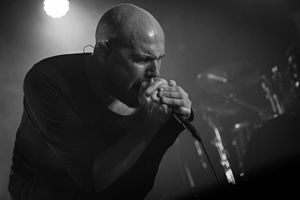
Agent Fresco
Arnór Dan Arnársson, Eistnaflug 2016
Agent Fresco er et prisvindende islandsk progressivt rock/metalband med jazz- og funkindflydelse, bestående af forsangeren Arnór Dan Arnársson, bassisten Vignir Rafn Hilmarsson, trommeslageren Hrafnkell Örn Guðjónsson, samt Þórarinn Guðnason på guitar og klaver. Bandet blev dannet i 2008, kun få uger inden "Músíktilraunir", som de vandt. De har desuden vundet ‘bedste guitar’, ‘bedste trommer’ and ‘bedste bas’. Deres første hit var Lightbulb Universe som vandt en ‘Kraumur Award’. Agent Fresco blev desuden udnævnt til det bedste nye islandske navn til Íslensku Tónlistarverðlaunin i 2009. I starten af 2011 udgav Agent Fresco deres første album, A Long Time Listening. Bandet udmærker sig med polyrytmik og skæve taktarter, psykedeliske melodier og eksperimenterende vokalteknikker, hvor der blandes både jazz, pop, rock & hardcore genre.